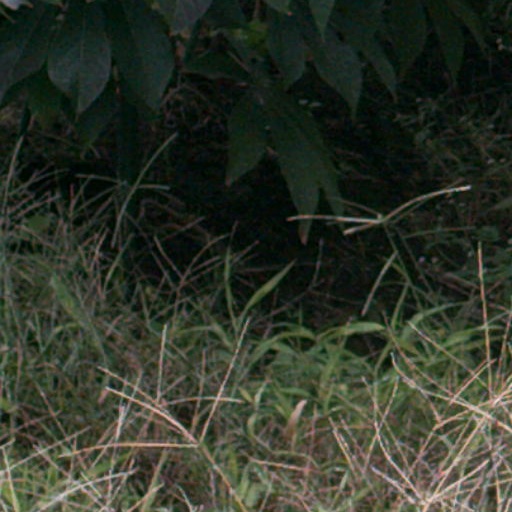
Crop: cassava